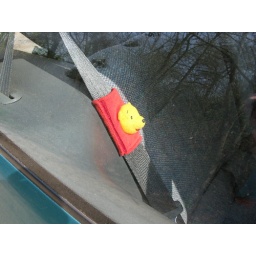
Pooh bear kept Tom safe when driving in the car